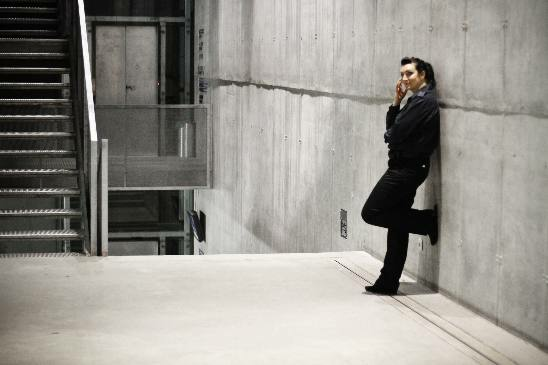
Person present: Yes